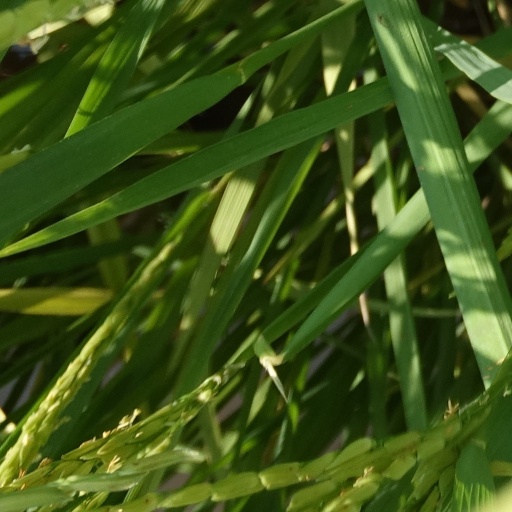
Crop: rice